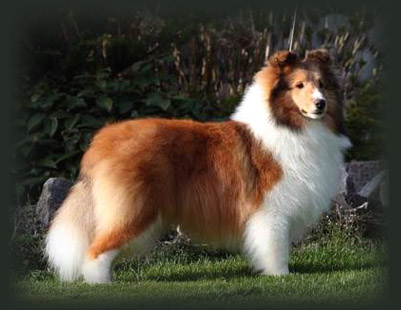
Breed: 274-n000110-Shetland_sheepdog